Löbau

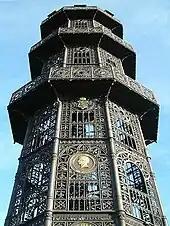
King Frederick Augustus Tower

The town hall of the city is a noteworthy mixture of several architectural styles. Another famous building is the Schminke House by German architect Hans Scharoun, one of the most important exponents of organic and expressionist architecture. The building dates from the 1930s, anticipating the architecture of the 1950s. It is regarded as one of Scharoun's greatest works.